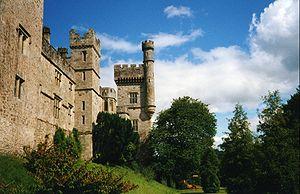
Lismore, est une ville de la province de Munster, en Irlande.